Sophie Nélisse

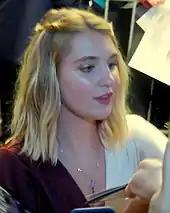
Nélisse at the premiere of "The Rest of Us" at the 2019 Toronto Film Festival

Besides her Genie Award for "Monsieur Lazhar", she won a Jutra Award for her performance and a Young Artist Award nomination as Best Leading Young Actress in an International Feature Film. She held a recurring role the Québec sitcom "" and she also starred in the title role of the 2015 film "The Great Gilly Hopkins". In May 2016, Nélisse was present on the red carpet at Cannes Film Festival for the first time to present Canadian thriller movie "Mean Dreams".